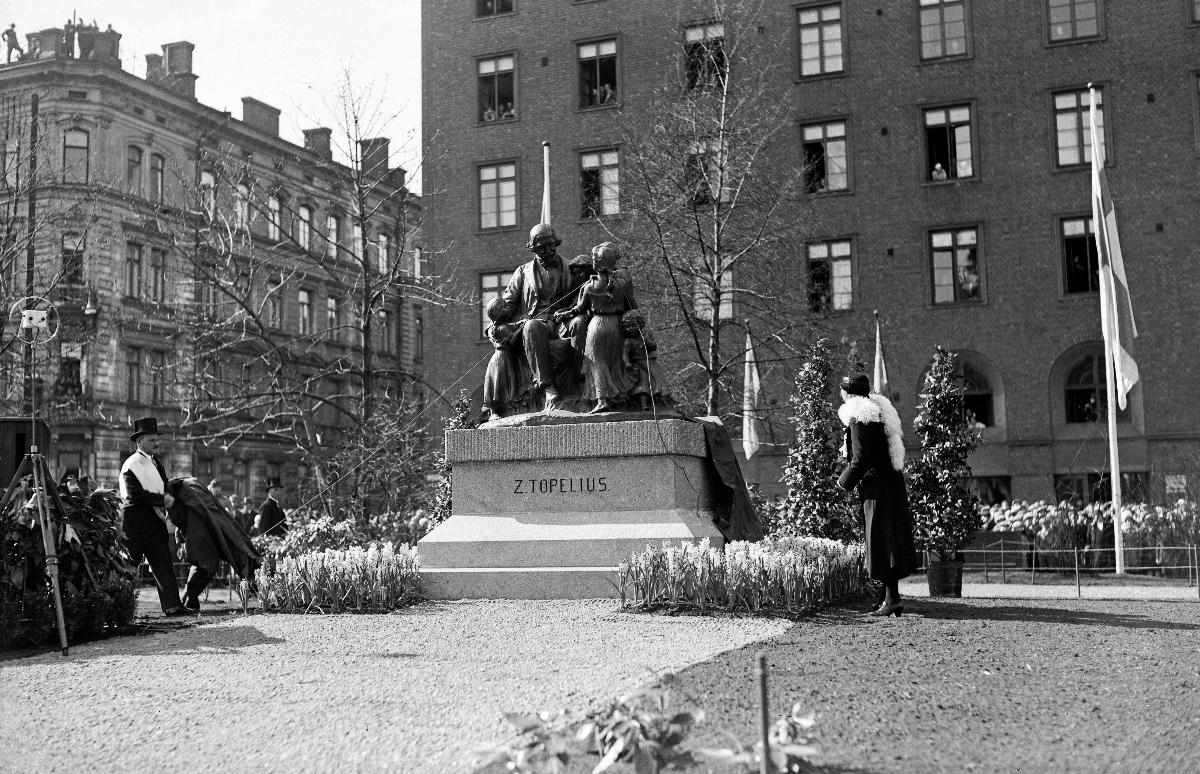
Sakari Topeliuksen patsaan paljastustilaisuus
Zacharias Topelius -statyns avtäckning; Revealing of the statue of Zacharias Topelius
sisällön kuvaus: Topelius ja lapset -patsaan paljastustilaisuus Koulupuistikossa, Helsingissä 13.5.1932. content description: The revealing of the statue Topelius and Children at Koulupuistikko in Helsinki 13.5.1932. innehållsbeskrivning: Avtäckningen av Topelius och barnen -statyn i Skolskvären, Helsingfors 13.5.1932.
Kuvaaja: Sundström, Hugo, kuvaaja
Vuosi: 1932
Paikka: Suomi, Uusimaa, Helsinki
Aiheet: taide; julkinen taide; patsaat; muistomerkit; monumentit; paljastustilaisuudet; kirjailijat; HBL; art; public art; statues; monuments; authors; sculpture; revealing; konst; offentlig konst; statyer; minnesmärken; författare; skulptur; avtäckning; monument